Ahmad bin Said al-Busaidi

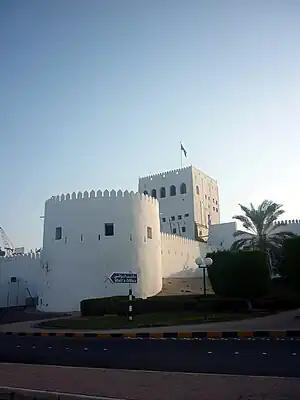
Sohar castle today.

Bal'arab bin Himyar of the Yaruba had been elected Imam in 1743, and retained the support of some of the Ghafiri of Dhahireh and the Semail. Bal'arab bin Himyar raised a strong force and advanced on Muscat, but was unable to take that town. He then attempted to take Sohar. Ahmad went to town's aid but was deserted by his troops at the Battle of Bithnah around the start of 1745 and forced to flee.